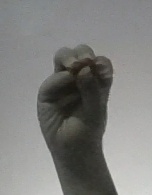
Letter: ha